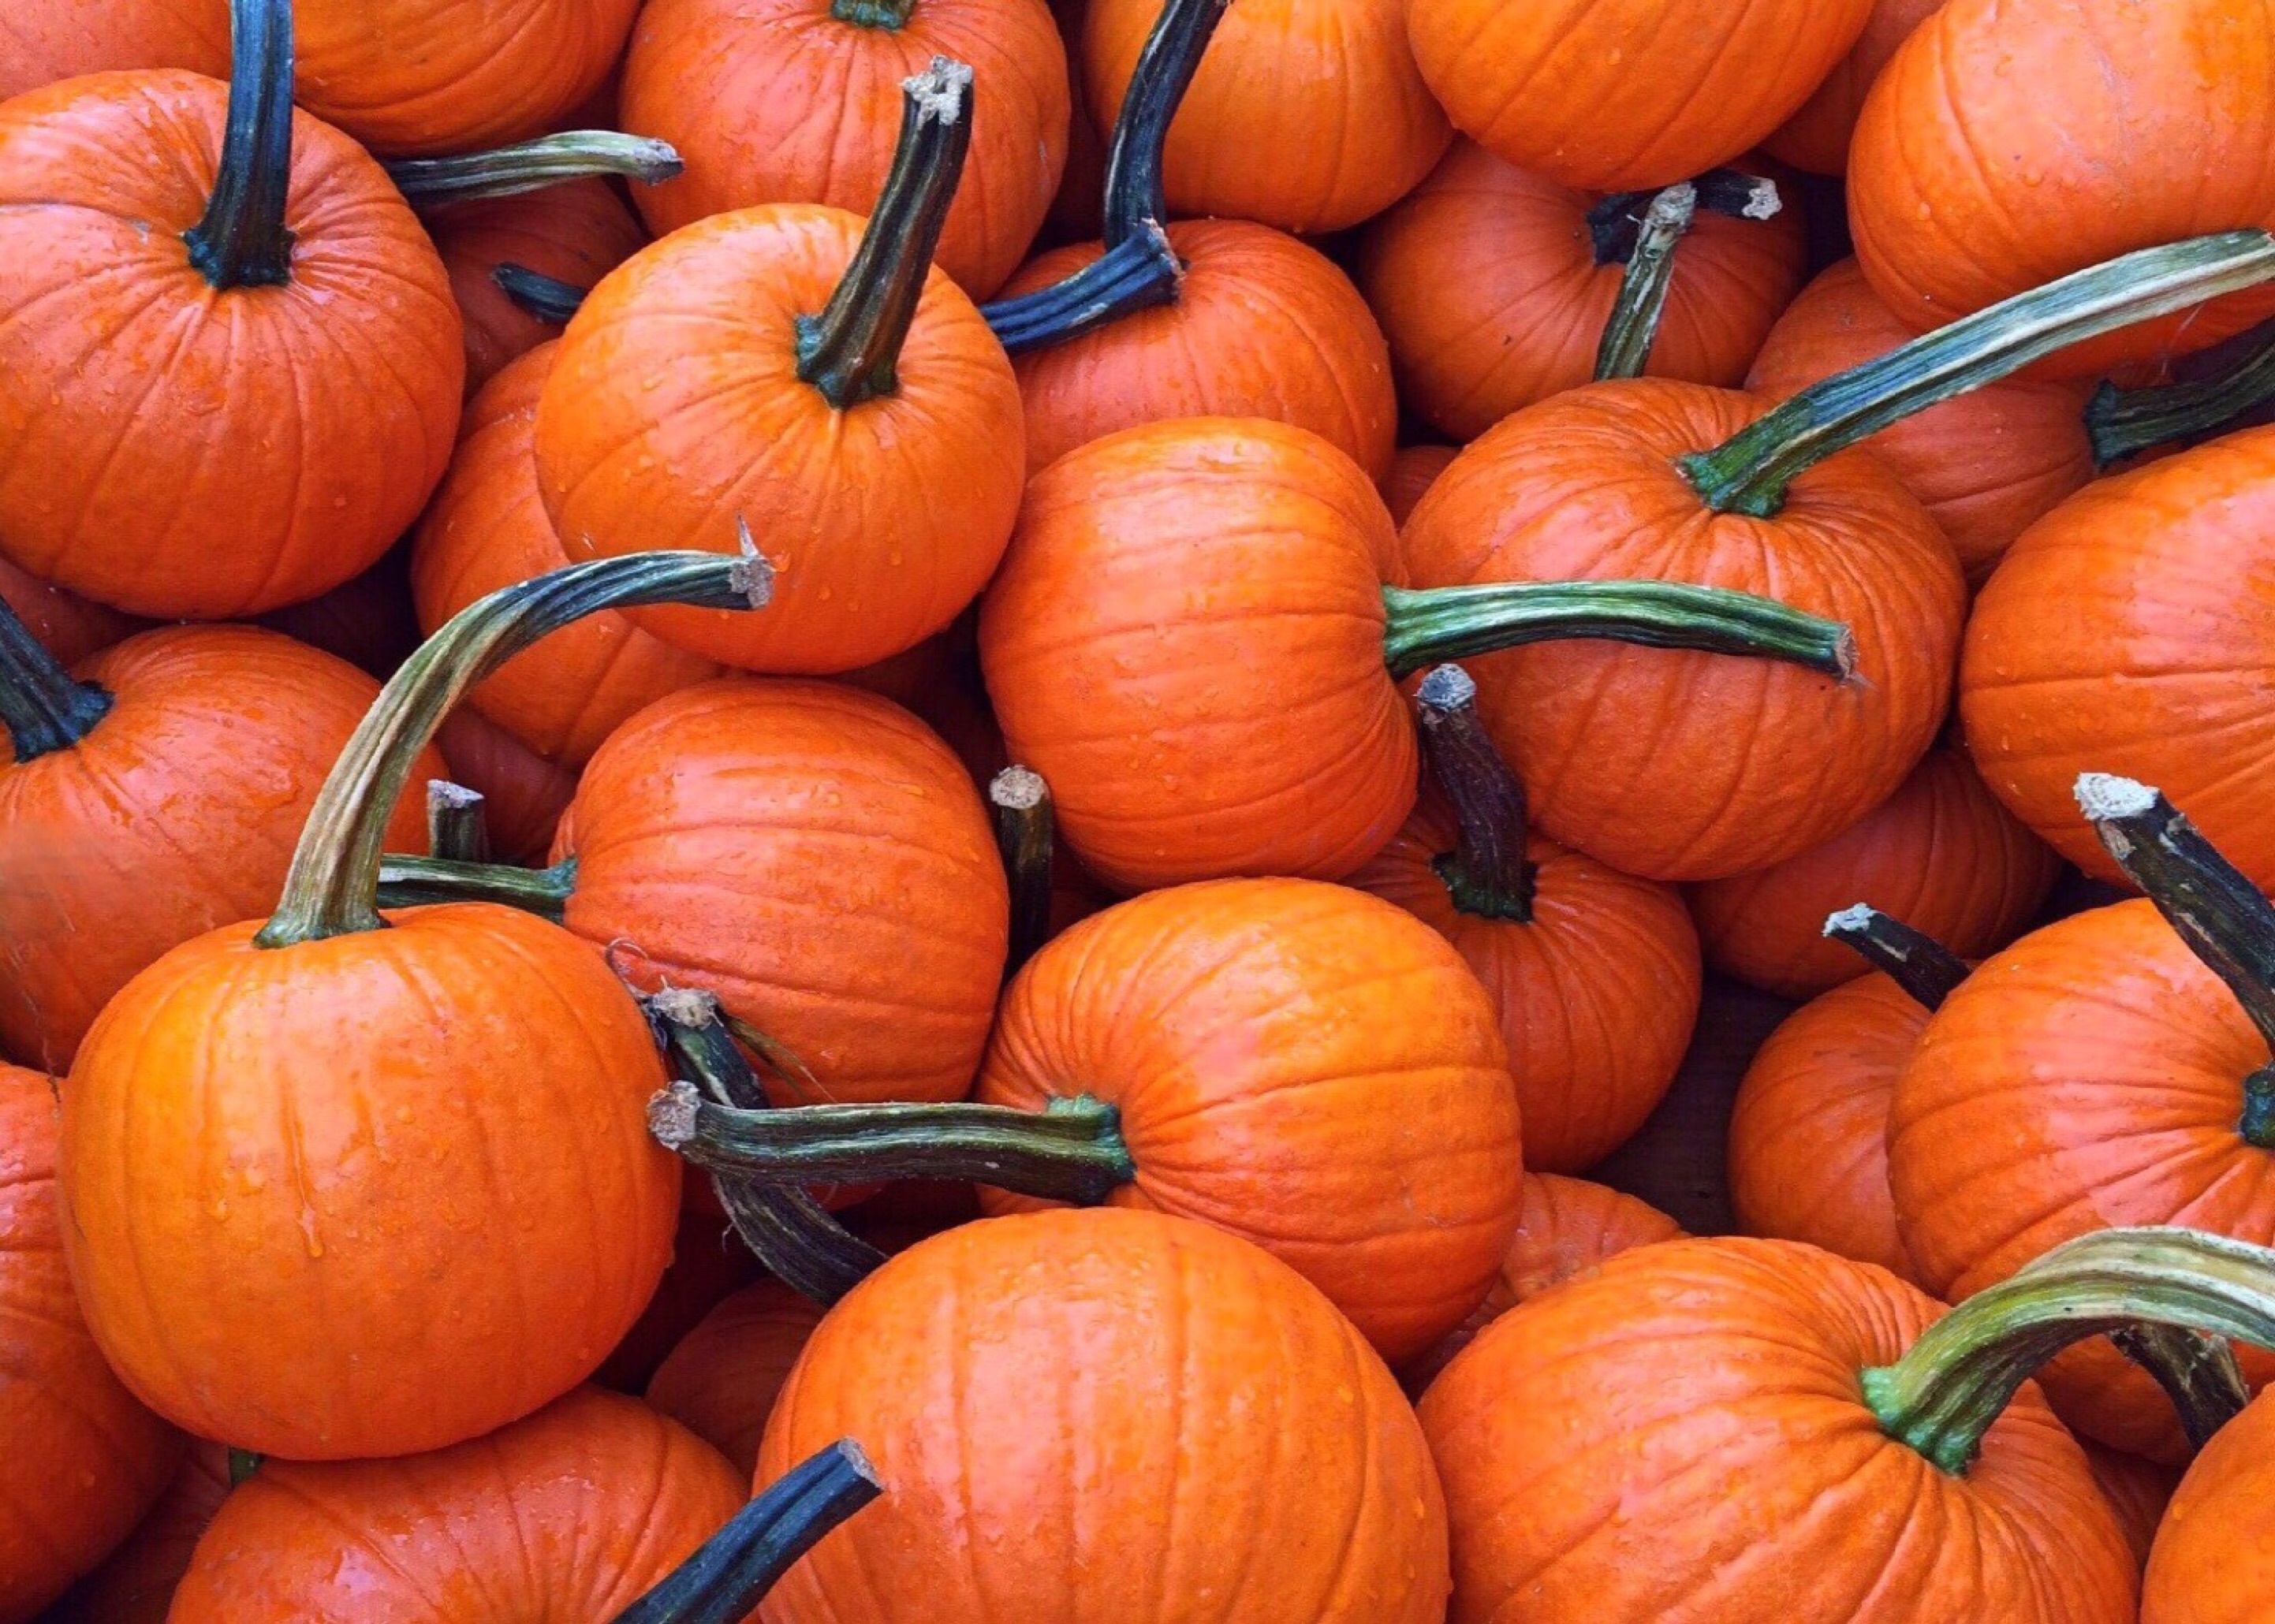
fall, orange, food, harvest, produce, vegetable, autumn, pumpkin, halloween, calabaza, october, pumpkins, cucurbita, winter squash